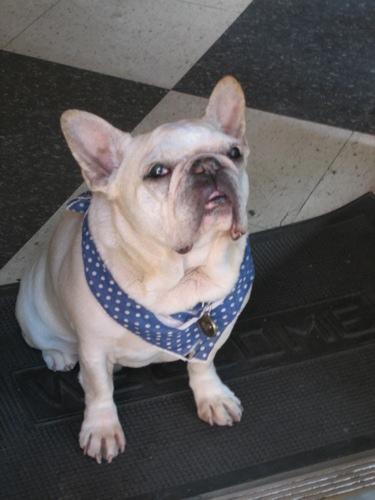
French_bulldog